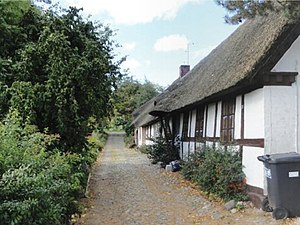
Støvring (Randers Kommune) / Arkitektur
Brauers Hus
Støvring er en landsby i Østjylland og har ca. 200 indbyggere. Støvring er beliggende 10 kilometer nordøst for Randers og tre kilometer øst for Harridslev. Landsbyen lagde igennem middelalderen og helt op til kommunalreformen i 1970 navn til Støvring Herred.